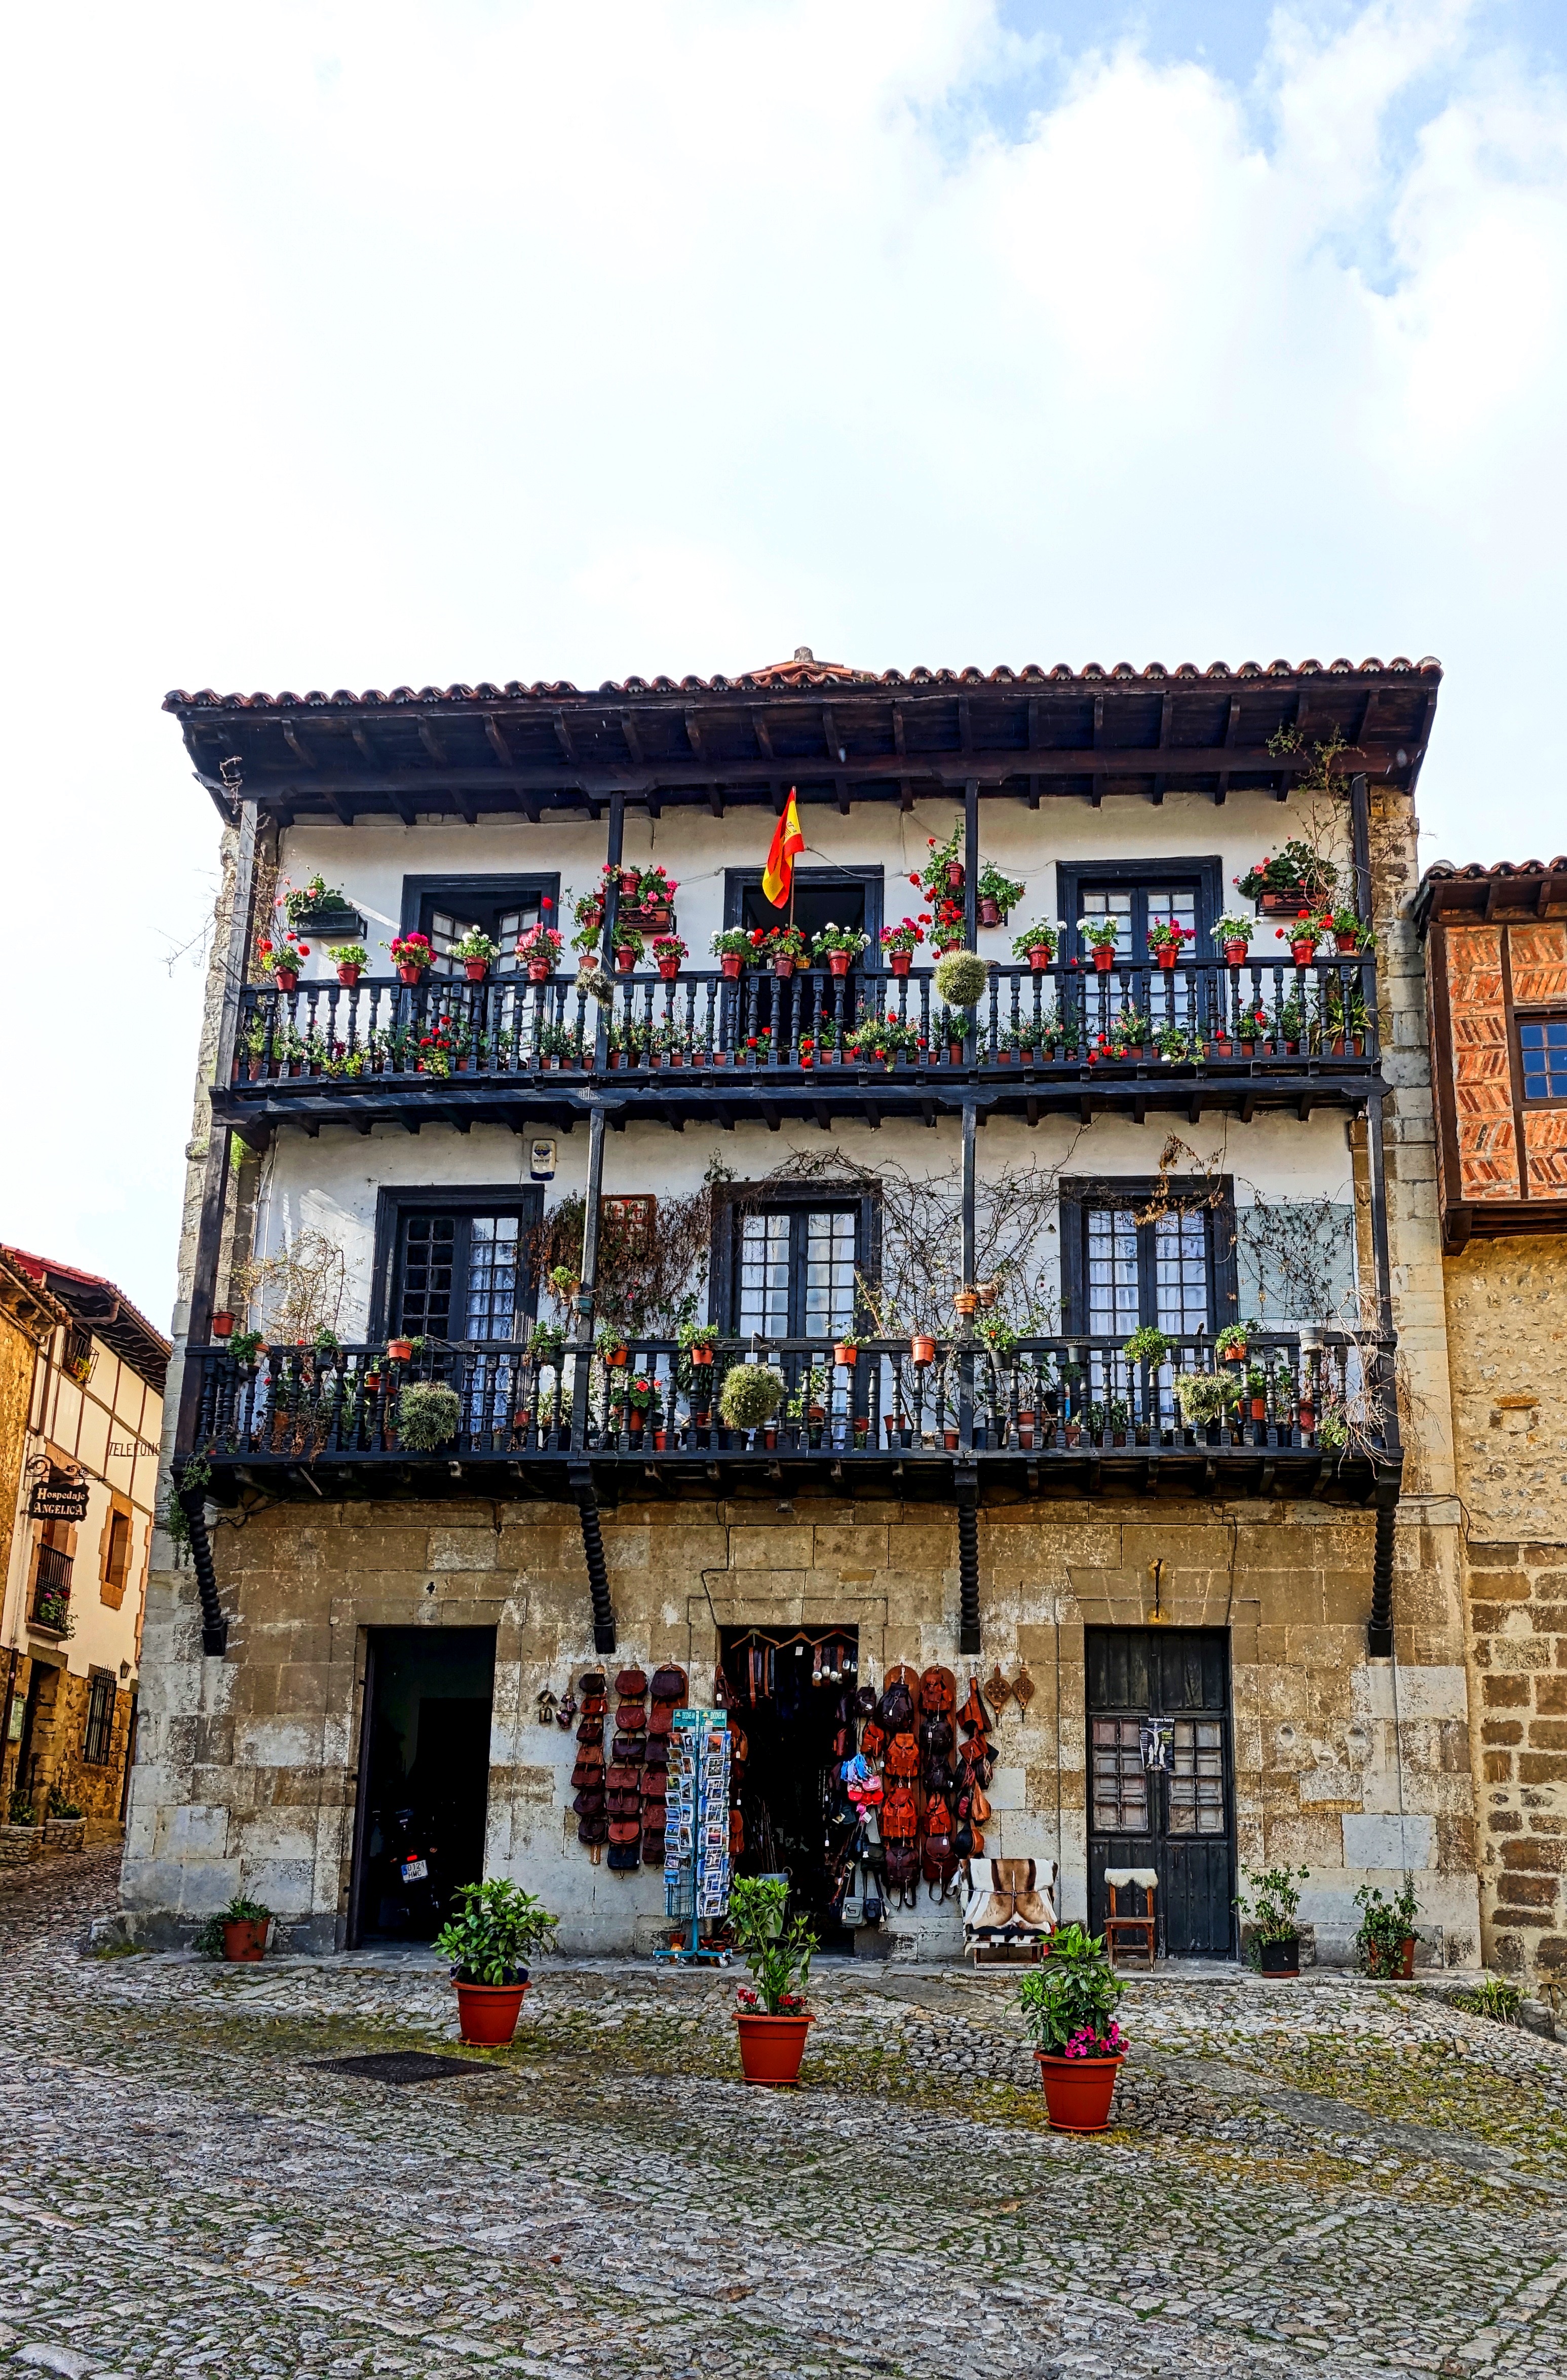
architecture, house, town, building, travel, village, balcony, decoration, facade, exterior, residential, tourism, apartment, style, traditional, neighbourhood